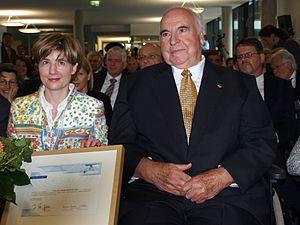
Helmut Josef Michael Kohl [ˈhɛlmuːt ˈjoːzɛf ˈmɪçaːʔeːl ˈkoːl], né le 3 avril 1930 à Ludwigshafen et mort le 16 juin 2017 dans la même ville, est un homme d'État ouest-allemand puis allemand, membre de l'Union chrétienne-démocrate d'Allemagne.